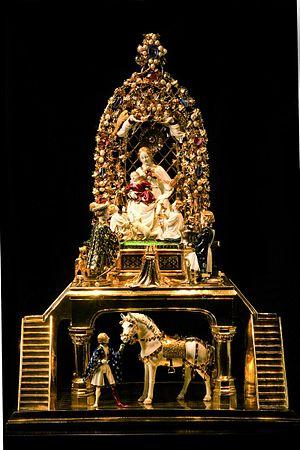
Le ""Goldenes Rössl"" (ou ""Cheval d'Or"" en allemand) datant de 1404 est un petit autel de 62 cm de haut avec une structure d'argent doré et des figures en or émaillé."
Le Goldenes Rössl, aussi désigné en français comme La Vierge à l'Enfant en un jardin en manière de treilles, est un chef d'œuvre de l'orfèvrerie parisienne du tout début du XVᵉ siècle.
Isabeau de Bavière, aussi connue sous le nom d'Isabelle de Bavière ou d'Isabeau de Wittelsbach-Ingolstadt, née vers 1370 à Munich, dans le duché de Bavière-Landshut, et morte le 24 septembre 1435 à Paris, dans le royaume de France, est reine de France du 17 juillet 1385 au 21 octobre 1422 en tant qu'épouse de Charles VI. Issue de la puissante maison de Wittelsbach-Ingolstadt, elle est la fille aînée du duc Étienne III de Bavière et de son épouse Taddea Visconti, originaire d'une éminente famille noble qui règne sur la ville italienne de Milan. À environ quinze ans, Isabeau de Bavière est envoyée en France pour y épouser le roi Charles VI, avec lequel elle convole quelques jours après leur première rencontre.